Anusha Dandekar

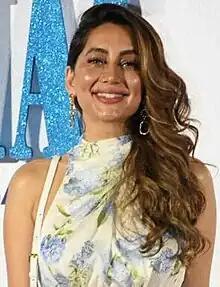
Dandekar in 2023

Anusha Dandekar (born 9 January 1982) is an Indian-Australian MTV VJ, actress and singer, who is best known as a VJ and a host who has hosted several shows.